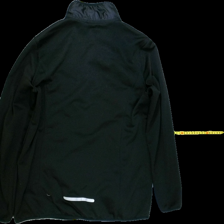
View: back
Type: Sweater
Category: Ladies
Brand: Not applicable
Colors: Pink, Black
Material: 100% Poly
Pattern: Plain
Cut: Regular, Collar
Size: M
Season: All
Trend: No trend
Stains: No
Price range: <50
Recommended usage: Recycle